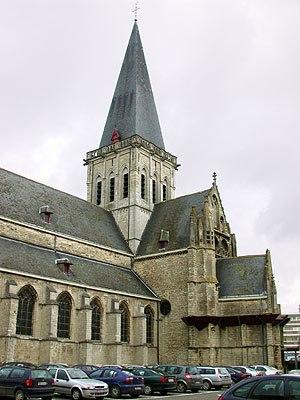
L'église gothique Saint-Martin (Sint-Martinuskerk) à Asse (XIIIe - XVIIe siècle).
Cette page regroupe l'ensemble des monuments classés de la ville belge d'Asse.
Asse, parfois Assche en français, est une commune néerlandophone de Belgique située en Région flamande dans la province du Brabant flamand.